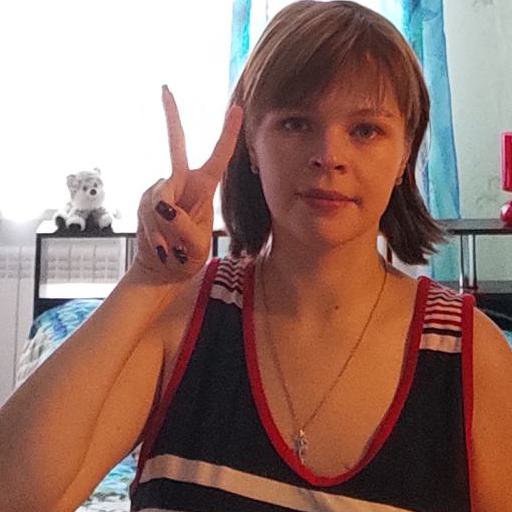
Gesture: peace